LaToya Sanders

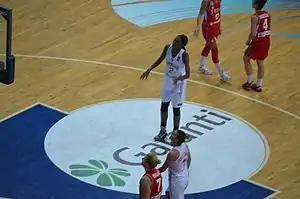
Lara Sanders for Turkey in the 2014 FIBA World Championship for Women quarterfinals match against Serbia.

Sanders obtained Turkish citizenship in 2012, adopting the name Lara Sanders. Becoming eligible for the Turkey women's national basketball team, she represented Turkey in the 2014 FIBA World Championship for Women, EuroBasket Women 2015, and the 2016 Summer Olympics.